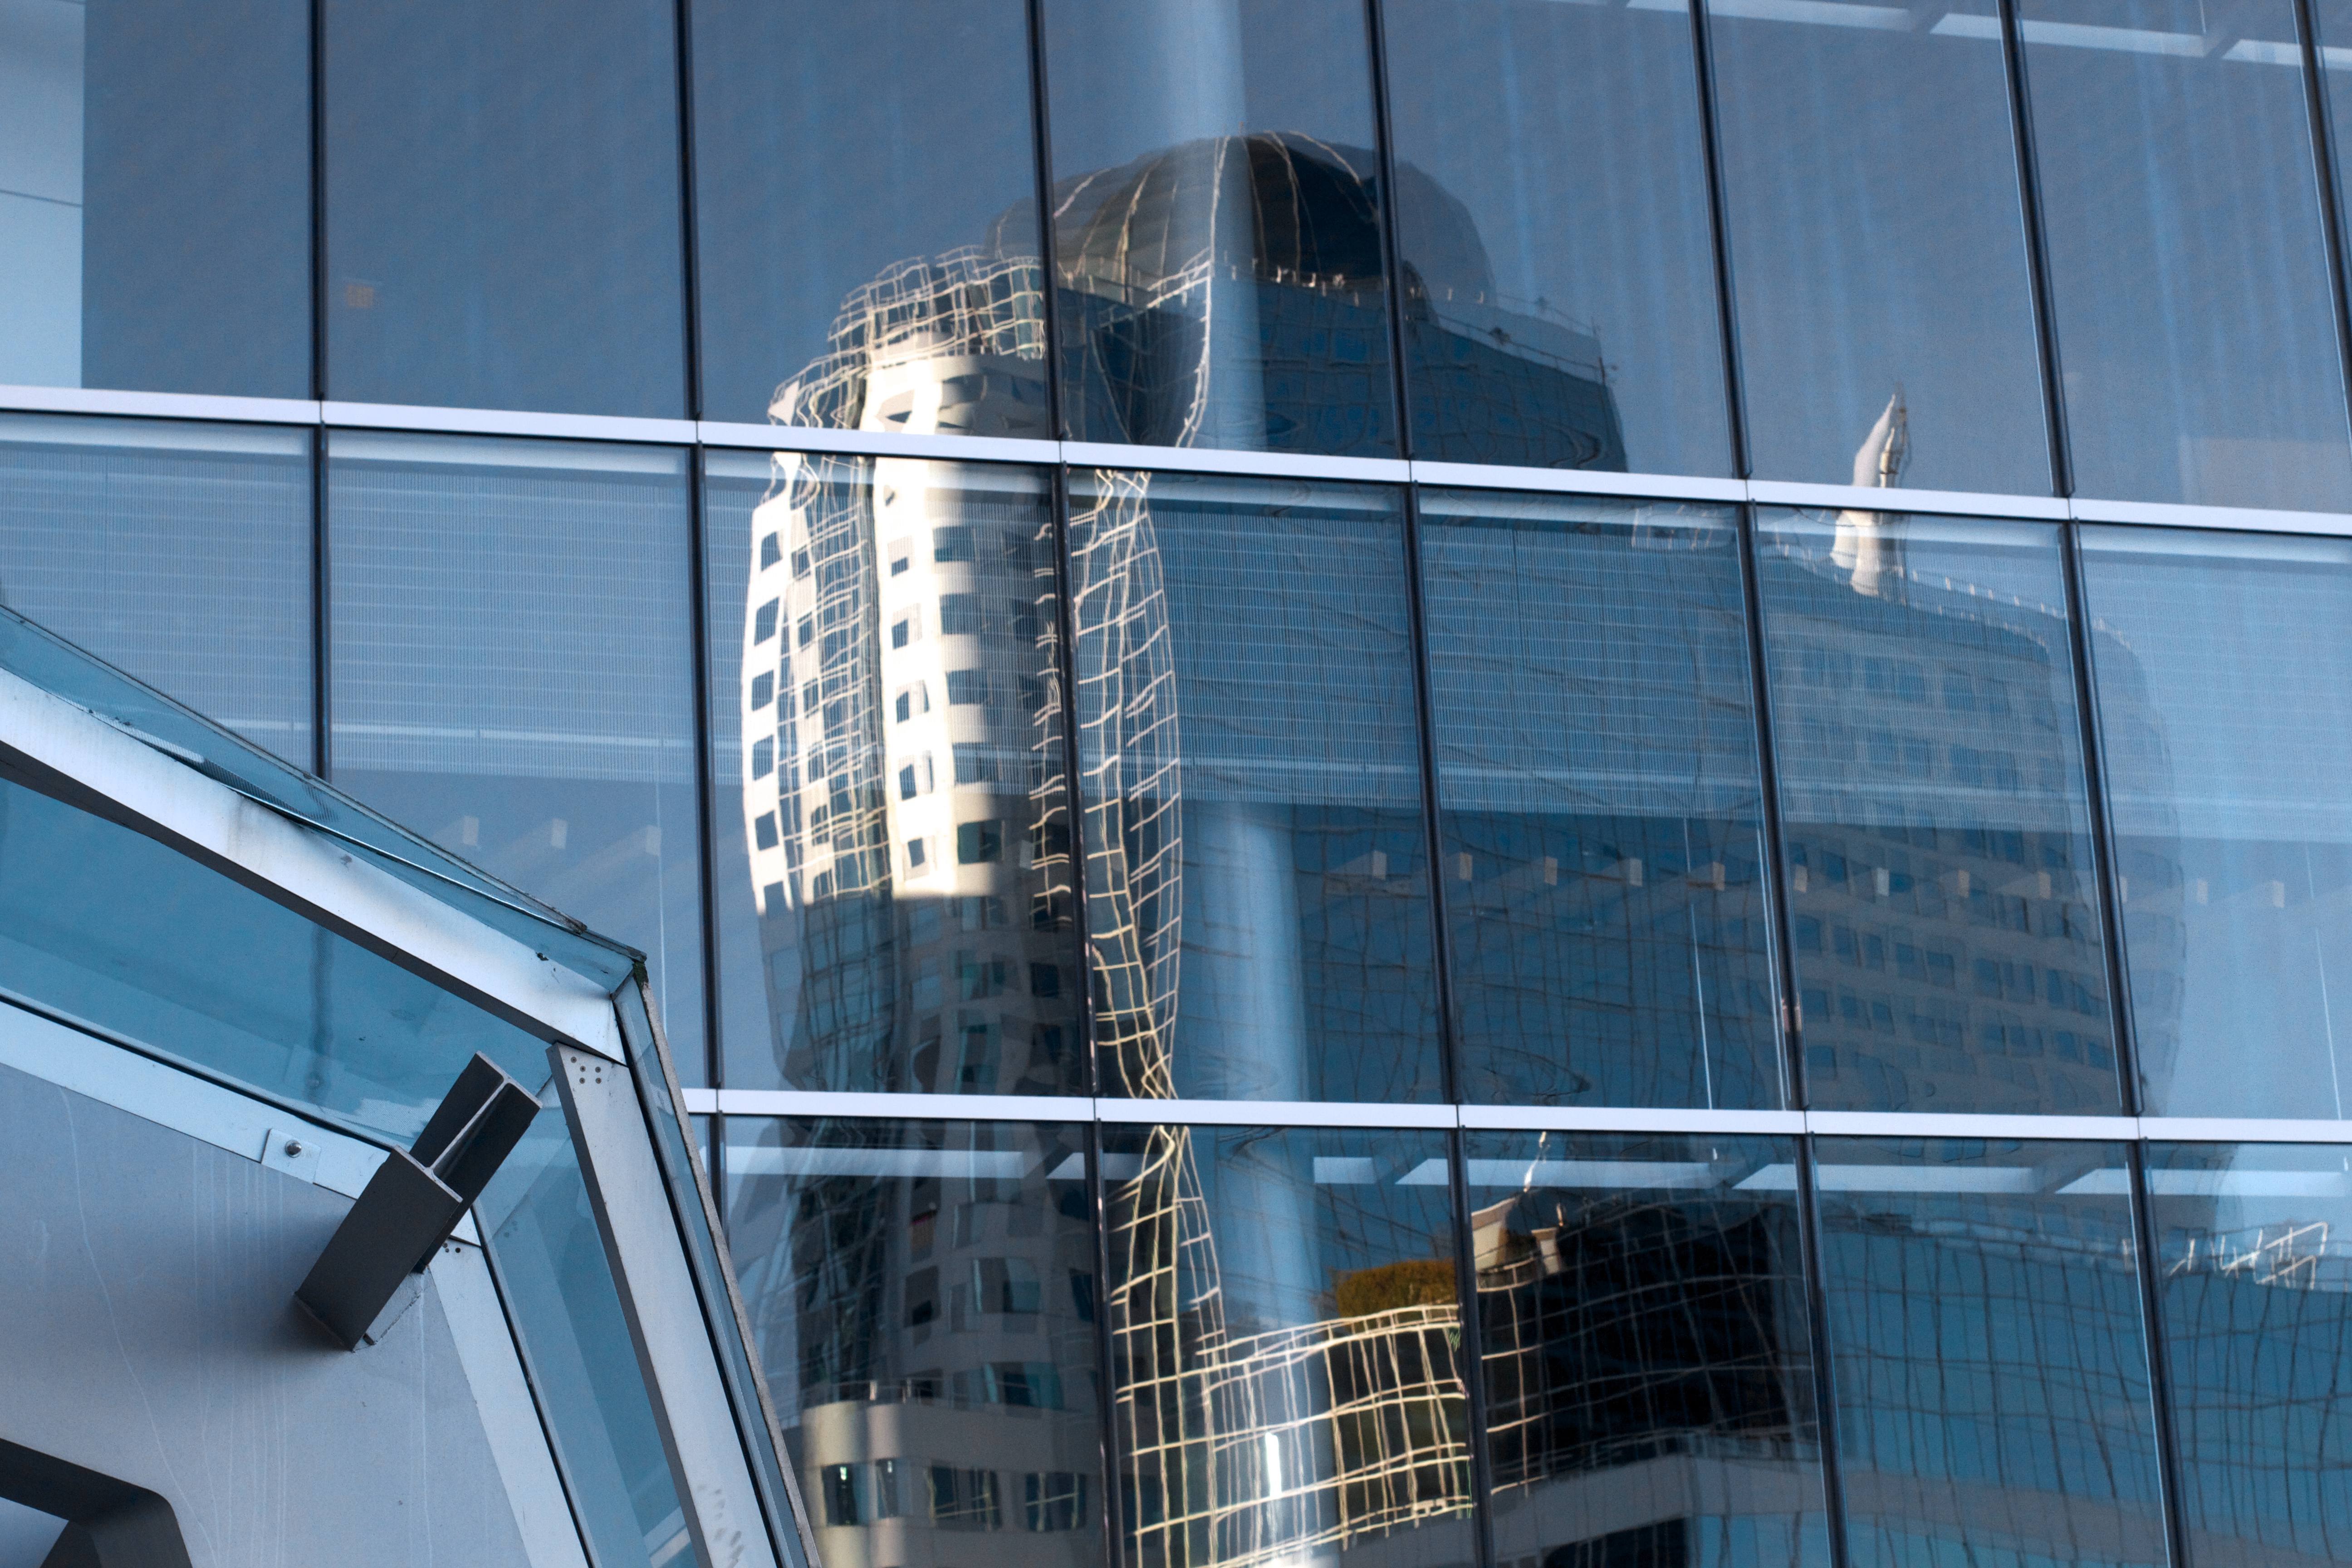
architecture, window, glass, building, skyscraper, facade, tower block, interior design, handrail, headquarters, daylighting, window covering